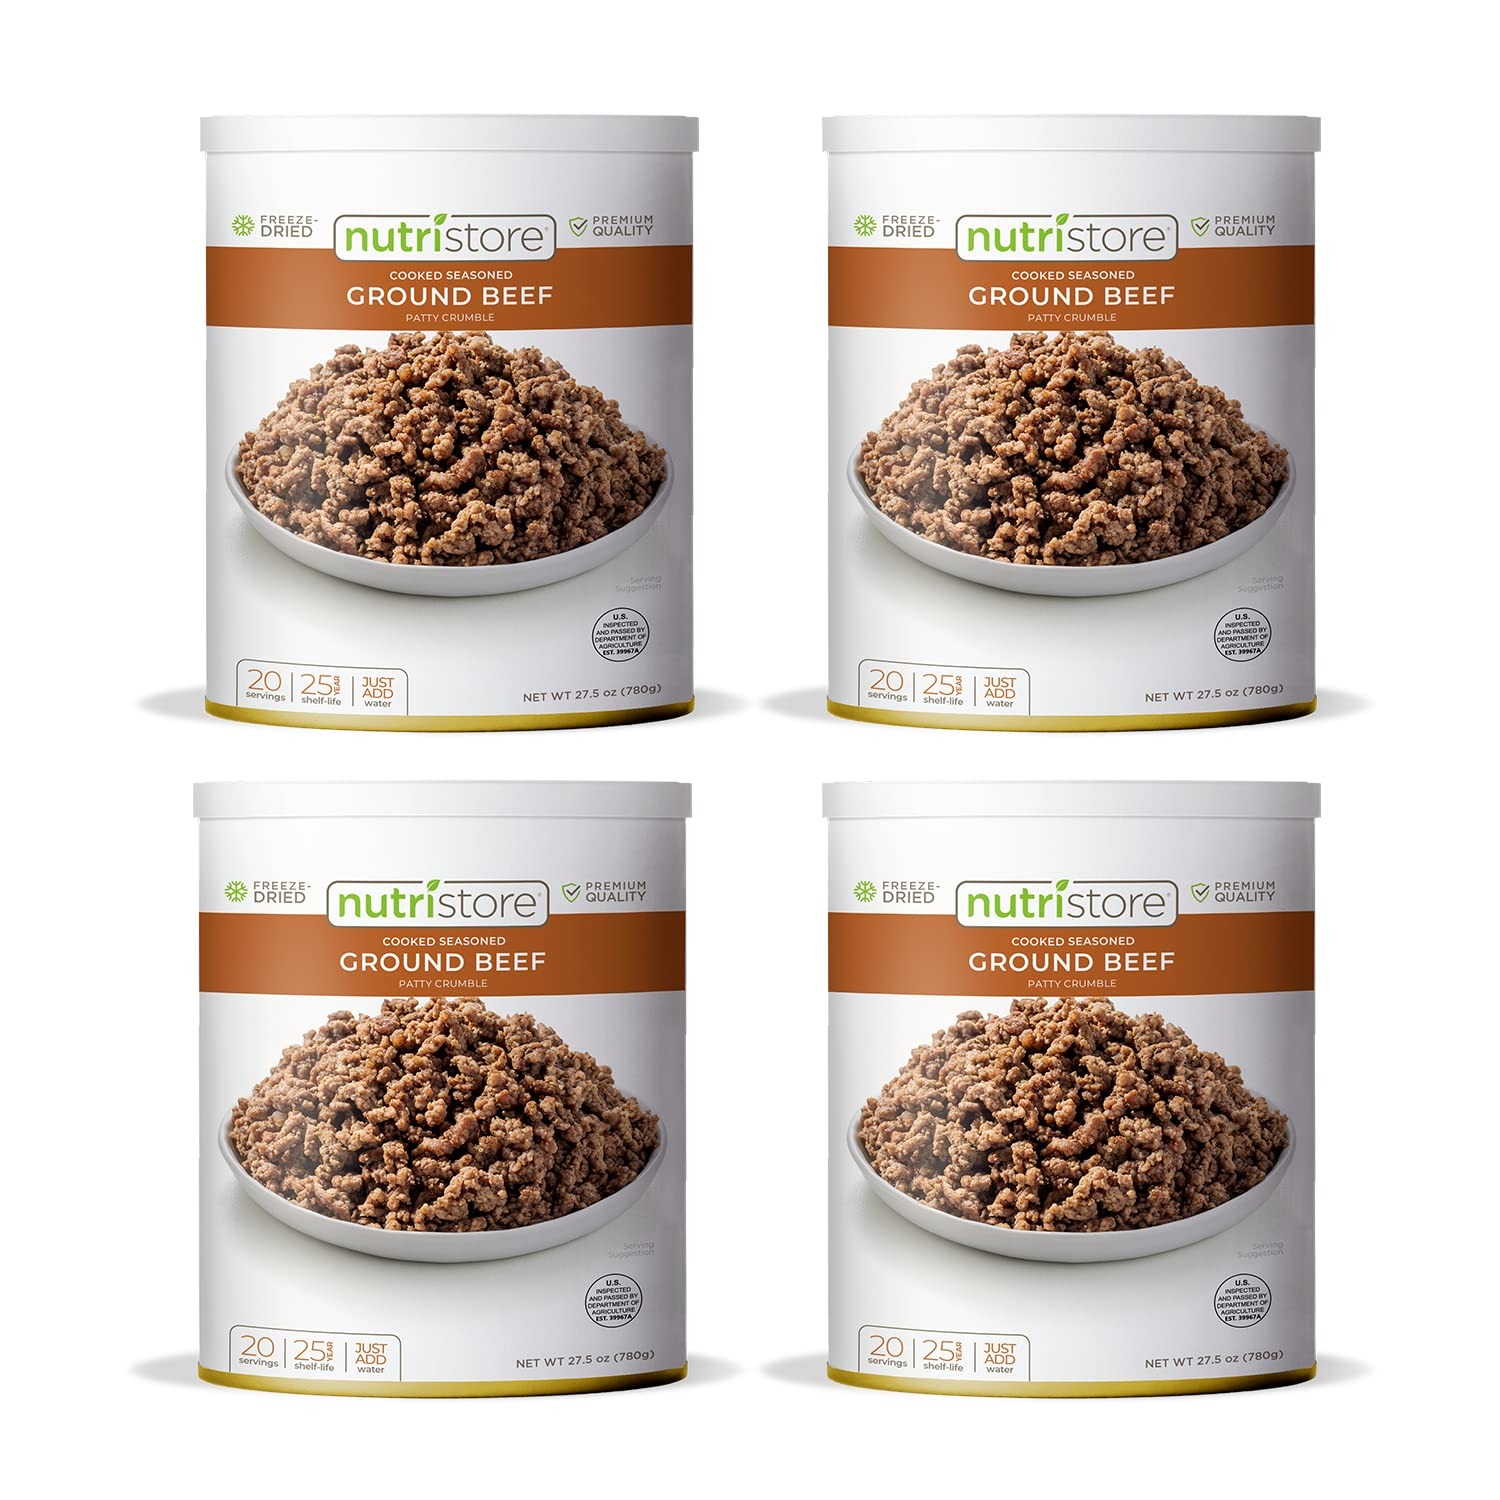
Item Name: Freeze Dried Ground Beef by Nutristore | 80 Large Servings | Pack of 4 | Premium Quality | USDA Inspected | Amazing Taste | Perfect for Camping | Survival Food' for ASIN 'B07D6WKRRP
Bullet Point 1: 80 TOTAL SERVINGS – Comes with 4 total 27.5 oz cans. We fill each large bulk #10 can with 400 grams of protein and 20 servings so you get more shelf-stable meat and more peace of mind. Comes with a resealable lid for extended shelf life after opening.
Bullet Point 2: PREMIUM FREEZE DRIED QUALITY – Nutristore Ground Beef is always premium freeze-dried. Never dehydrated or containing any unhealthy artificial fillers or preservatives, only quality natural meat freeze-dried to lock in nutrition!
Bullet Point 3: COOKING & PREPPING VERSATILITY – Perfect for everyday cooking, lightweight camping/backpacking MRE meals, or emergency survival food storage. Try using in your favorite recipes today or keep it stored conveniently for an emergency 25 years from now!
Bullet Point 4: QUICK & EASY – Our Beef is prepared and fully cooked for your convenience. Simply add water and use in all your favorite recipes such as; chili, tacos, spaghetti, ramen, beef stew or stroganoff. Just add water and enjoy!
Bullet Point 5: MADE IN THE USA – Nutristore is proudly produced and canned in the USA. We source our natural meats from the highest-quality reputable sources. Every bulk #10 can comes with a resealable lid for extended shelf life after opening.
Bullet Point 6: 100% CUSTOMER SATISFACTION GUARANTEE — Nutristore maintains the highest level of customer service and satisfaction. If you are not 100% satisfied with your purchase or received a damaged product, contact us directly and we will make it right. This makes Nutristore is a wise choice for emergency storage to help you be ready no matter the circumstance.
Product Description: With an optimal amount of protein and servings per can, this delicious bulk freeze-dried ground beef is easy to store long-term and simple to rehydrate. Nutristore Ground Beef is ideal for lightweight DIY camping/backpacking meals or to use in survival situations. The perfect addition to your emergency survival food storage. Simply create an instant healthy meal and use it in all of your favorite recipes such as; chili, tacos, spaghetti, ramen, beef stew, or stroganoff. Just add water and enjoy!
Value: 110.04
Unit: Ounce

Price: 190.4